It Was a Wonderful Life

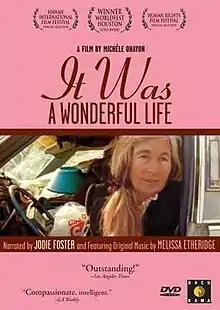

It Was a Wonderful Life is a 1993 documentary film about homeless women in the United States. It won the Gold Award at the WorldFest-Houston International Film Festival. It was also nominated for an award by the International Documentary Association and for Best Documentary at the Hawaii International Film Festival.